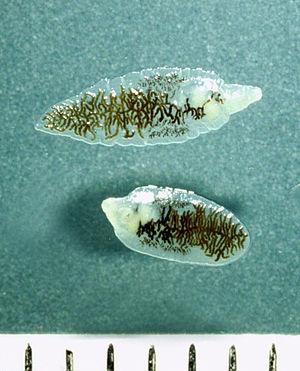
Dicrocoelium dendriticum, aussi dénommé Dicrocoelium lanceolatum, est un petit ver plat, une espèce de ver parasite de la famille des Dicrocoeliidae, appelé plus communément petite douve du foie.